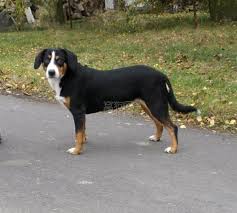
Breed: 221-n000055-EntleBucher